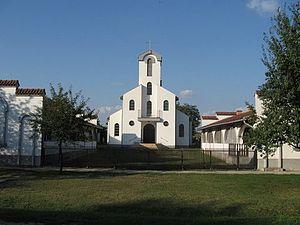
Šušara est un village de Serbie situé dans la province autonome de Voïvodine. Il fait partie de la municipalité de Vršac dans le district du Banat méridional. Au recensement de 2011, il comptait 319 habitants.